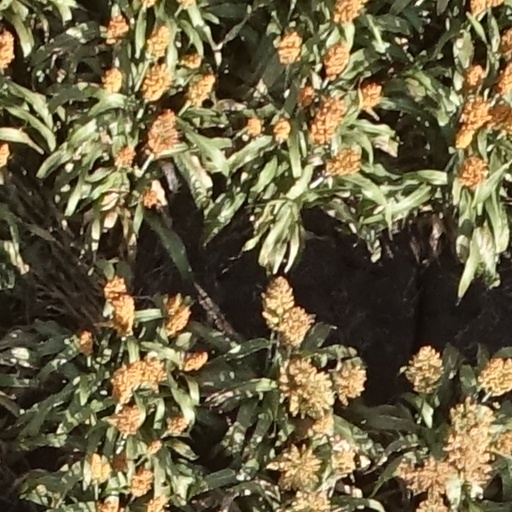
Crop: sorghum